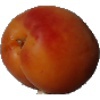
Label: Apricot 1